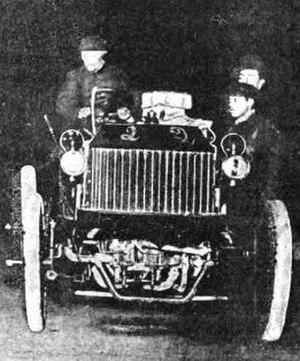
Camille Jenatzy sur Snoek-Bolide Bolide, première Coupe G. Bennett (14 juin 1900) Histoire de l'automobile, Pierre Souvestre, éd. H. Dunod et E. Pinat, 1907 (ASIN B001BPBE58) p.478
Les Ets. Cycles & Moteurs Bolide, Pantin étaient un constructeur pionnier de l'automobile français, entre 1899 et 1912. Léon Lefebvre en fut l'instigateur au nord-est de Paris, à Pantin, sous le simple nom initial de Lefèbvre & Cie.
La coupe automobile Gordon Bennett est une ancienne compétition automobile.